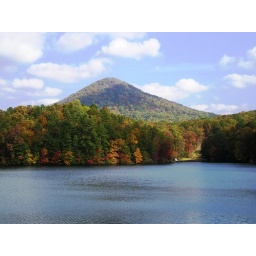
This beautiful lake is nestled in the north Ga mountains at the base of Sharp Top Mtn.